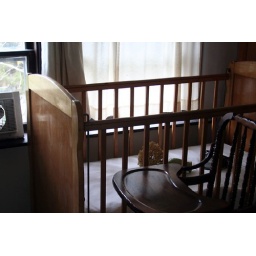
Oak Bluffs (Martha's Vineyard, MA, USA) / 28 April 2007 / Gillian's 24th Birthday / in an empty bedroom upstairs in Gillian's house